Sky position (RA, Dec in degrees): 230.182, 6.137
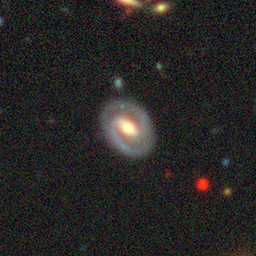
Galaxy morphology: Barred Spiral Galaxies